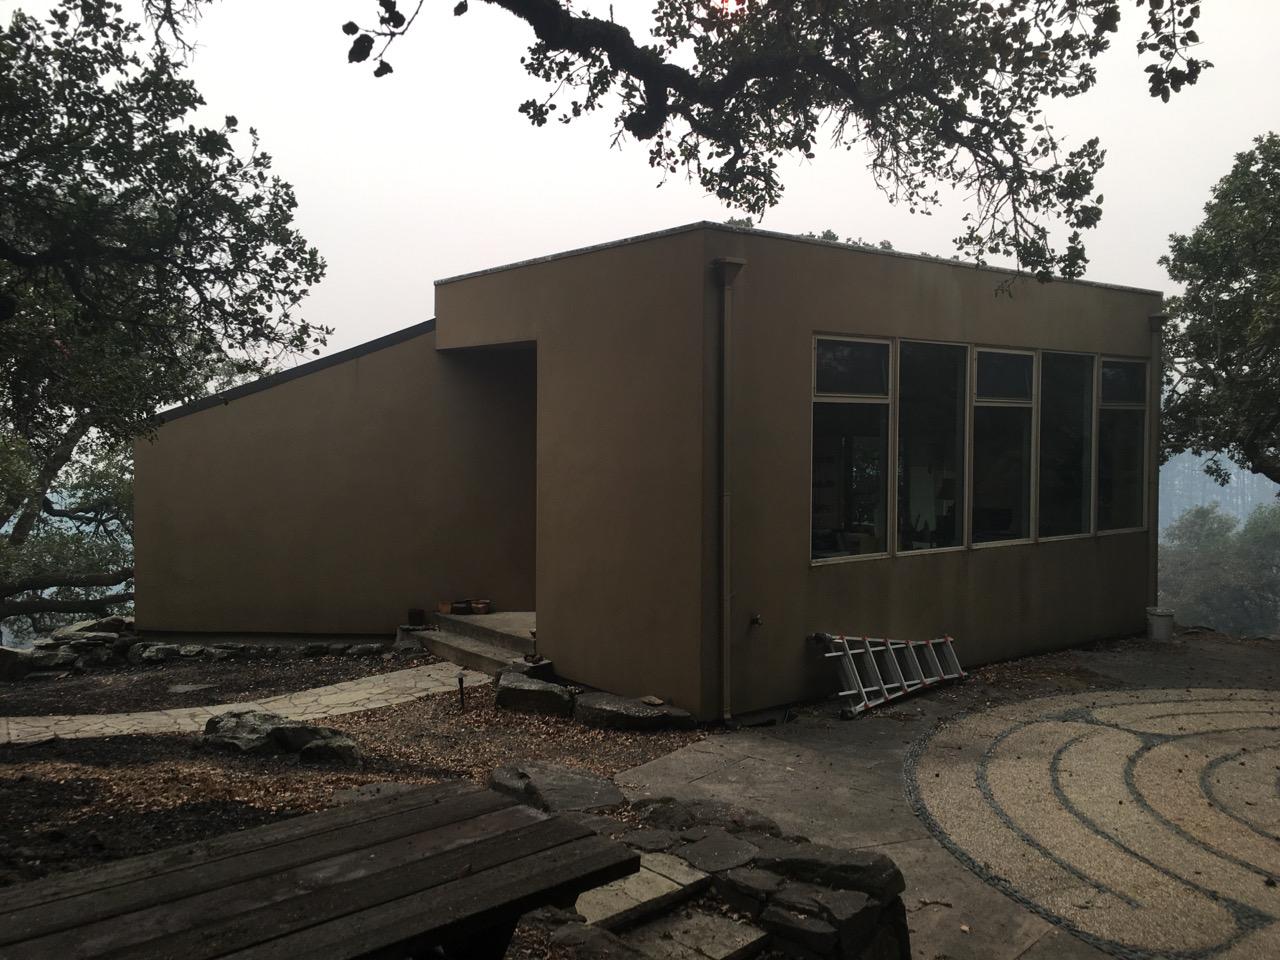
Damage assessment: no_damage